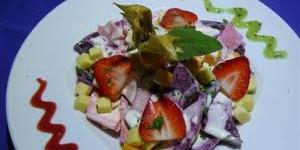
pato con salsa de naranja